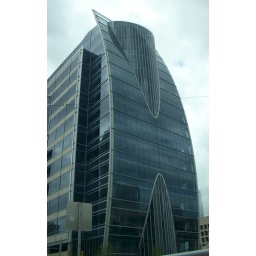
This is the newest building in downtown Dallas...it lights up blue at night, I Love the architecture!